Maarten van Gent

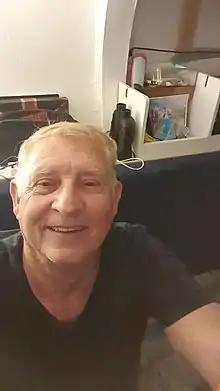

Maarten Herman van Gent (22 March 1947 – 14 April 2025) was a Dutch basketball coach, manager, scout and businessman.